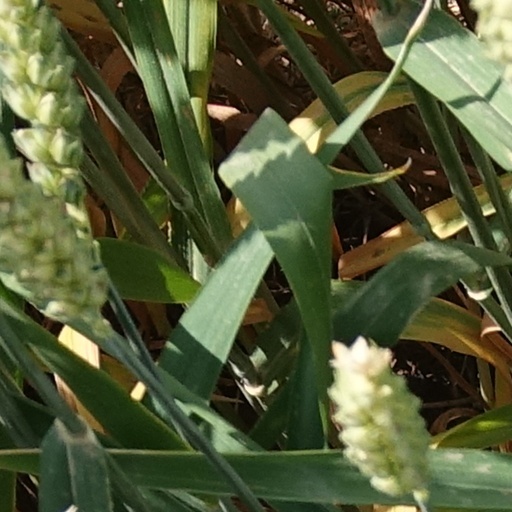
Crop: wheat